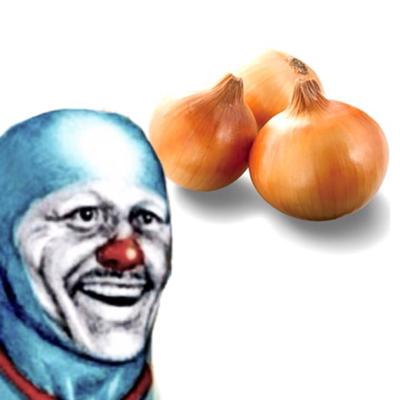
回答: 変装して玉葱だけ買えたATSUSHI